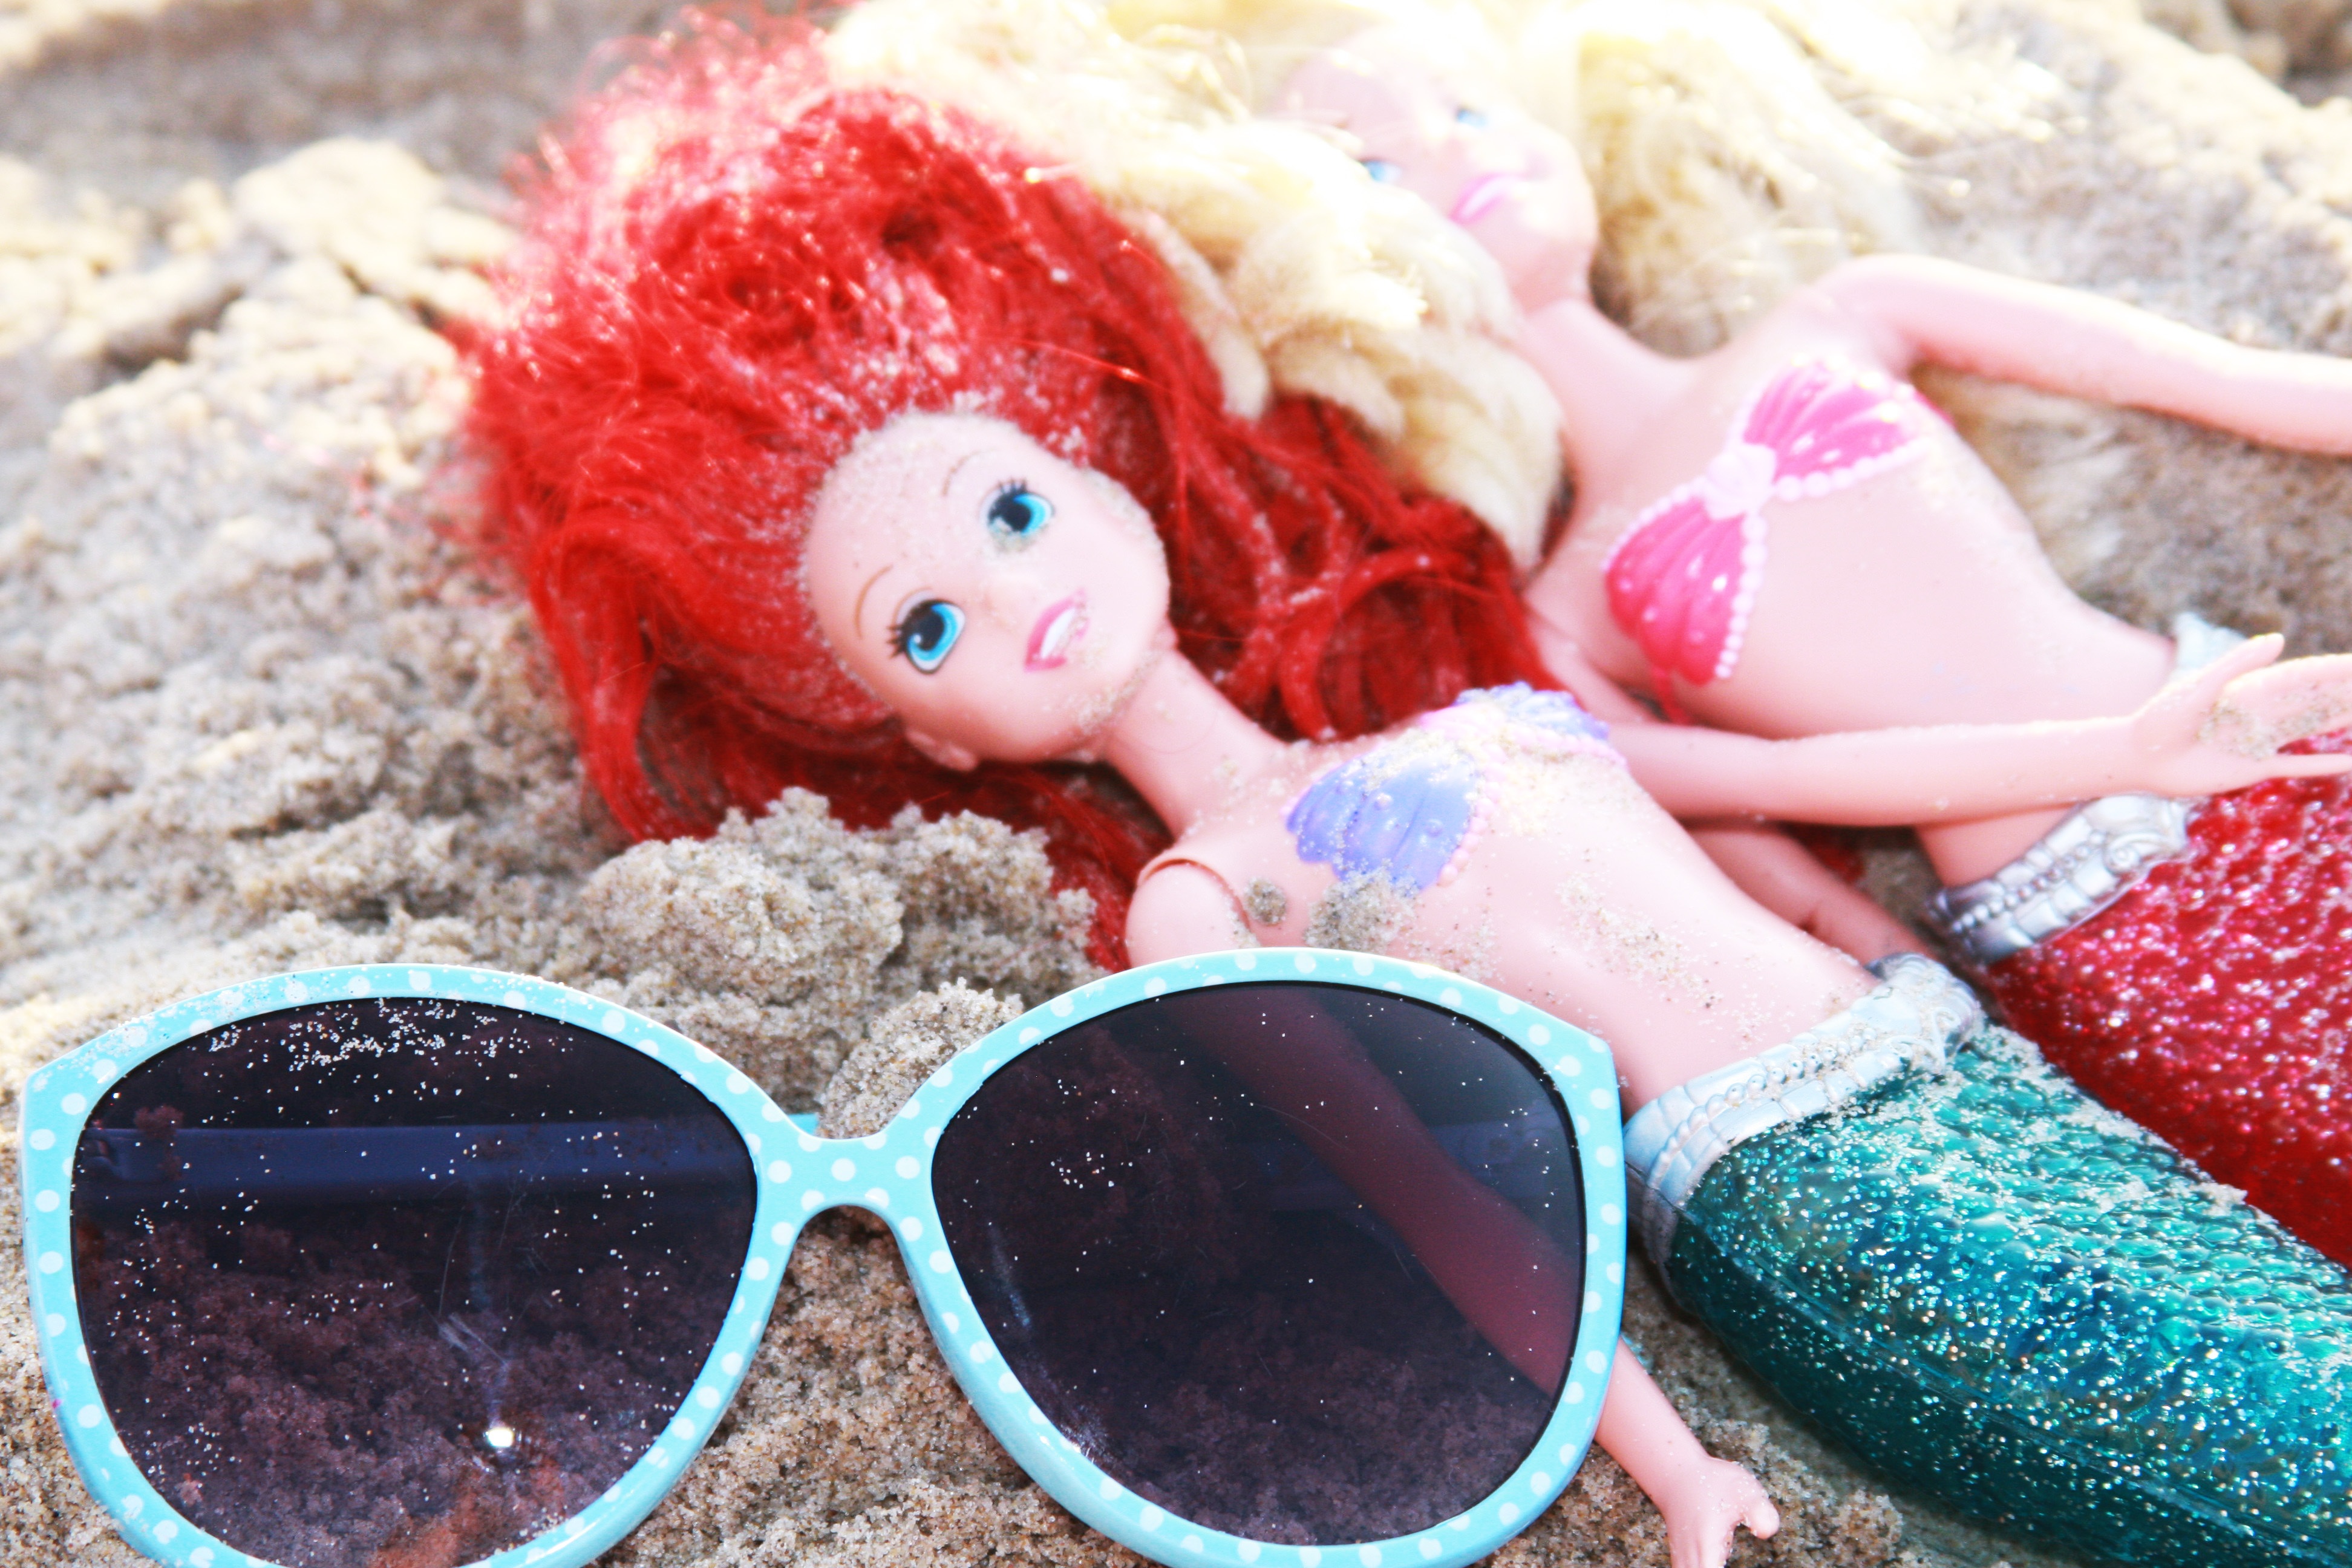
beach, outdoor, sand, play, kid, summer, recreation, red, color, blue, pink, toy, childhood, crochet, sunny, doll, art, fun, sunglasses, glasses, toys, dolls, sweetness, mermaid, stuffed toy, barby